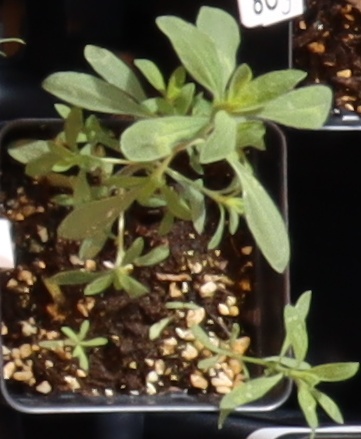
Label: Kochia